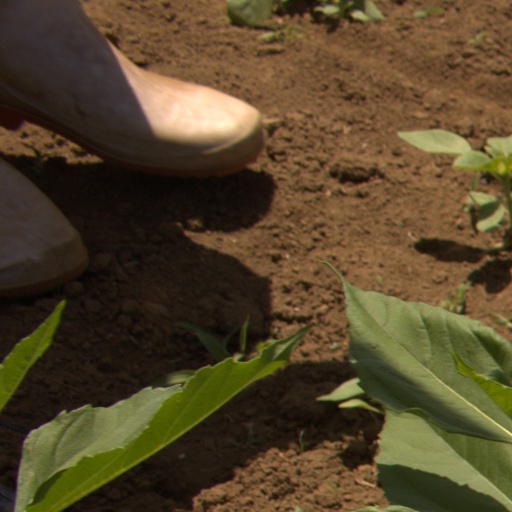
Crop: Jerusalem artichoke